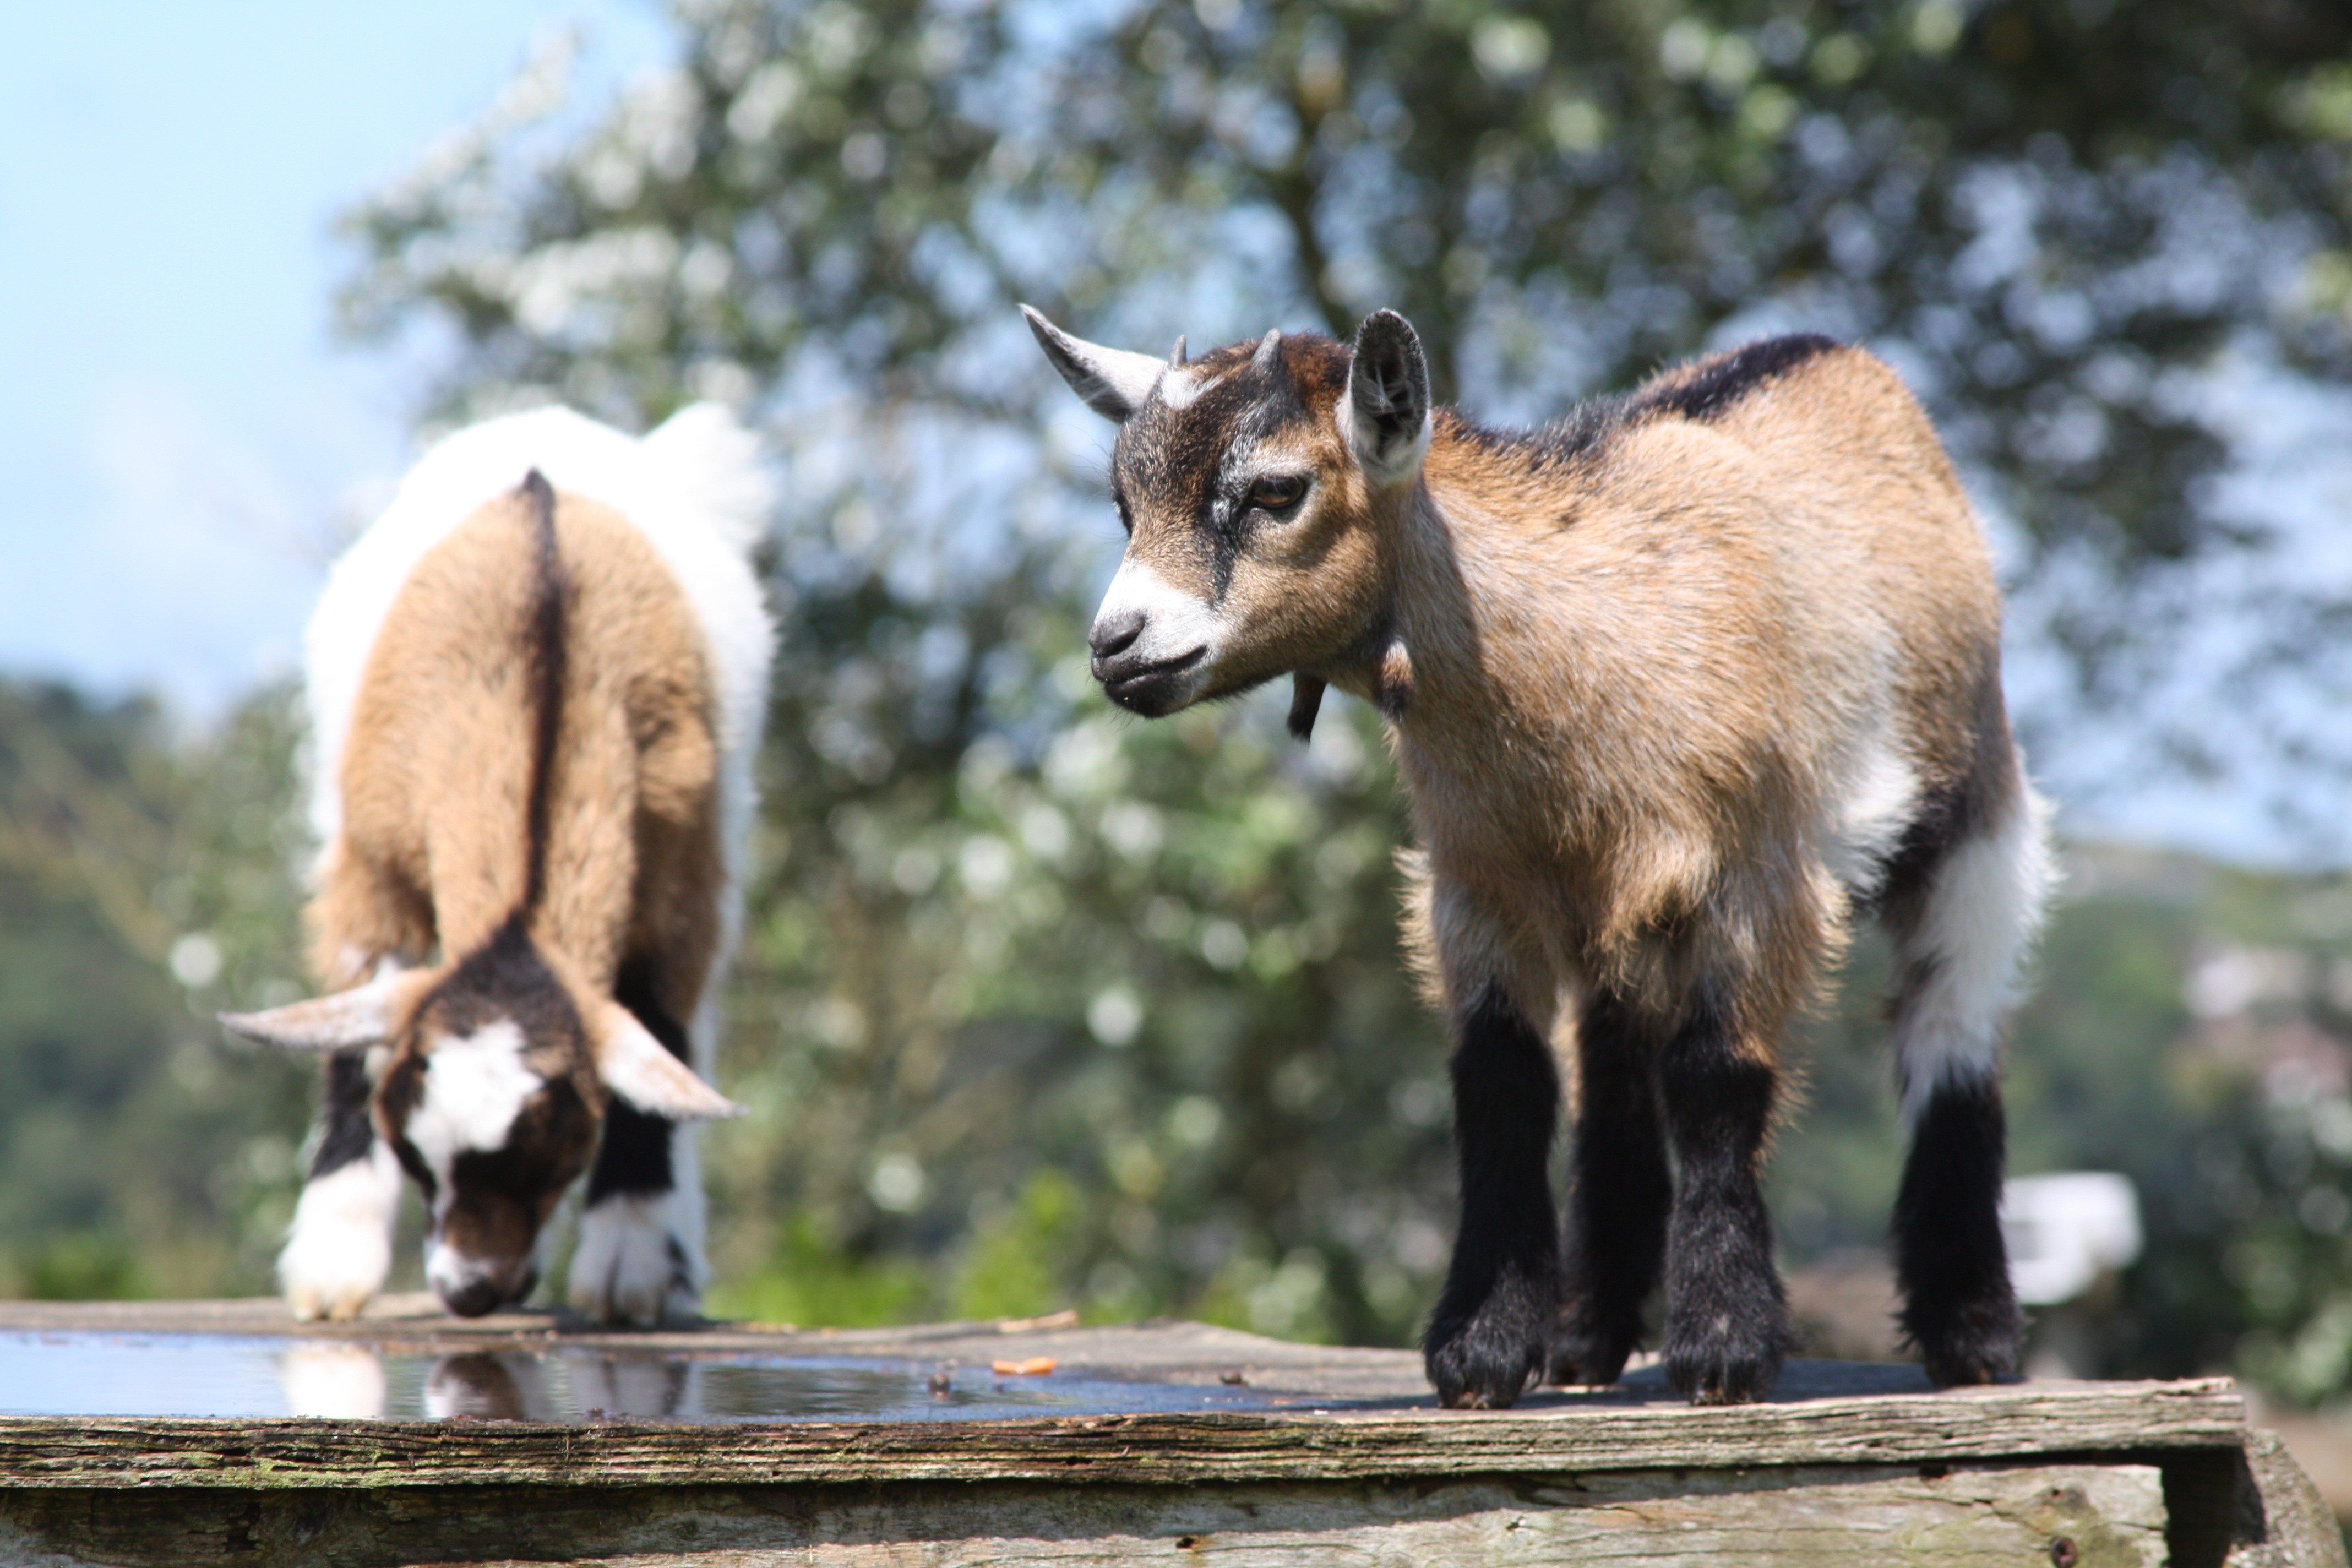
nature, outdoor, farm, countryside, kid, animal, cute, wildlife, goat, zoo, young, farming, livestock, mammal, baby, fauna, goats, vertebrate, cornwall, kid goats, cow goat family